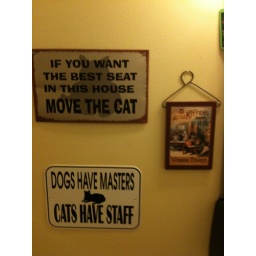
If you want the best seat in the house, move the cat. Dogs have masters, cats have staff.